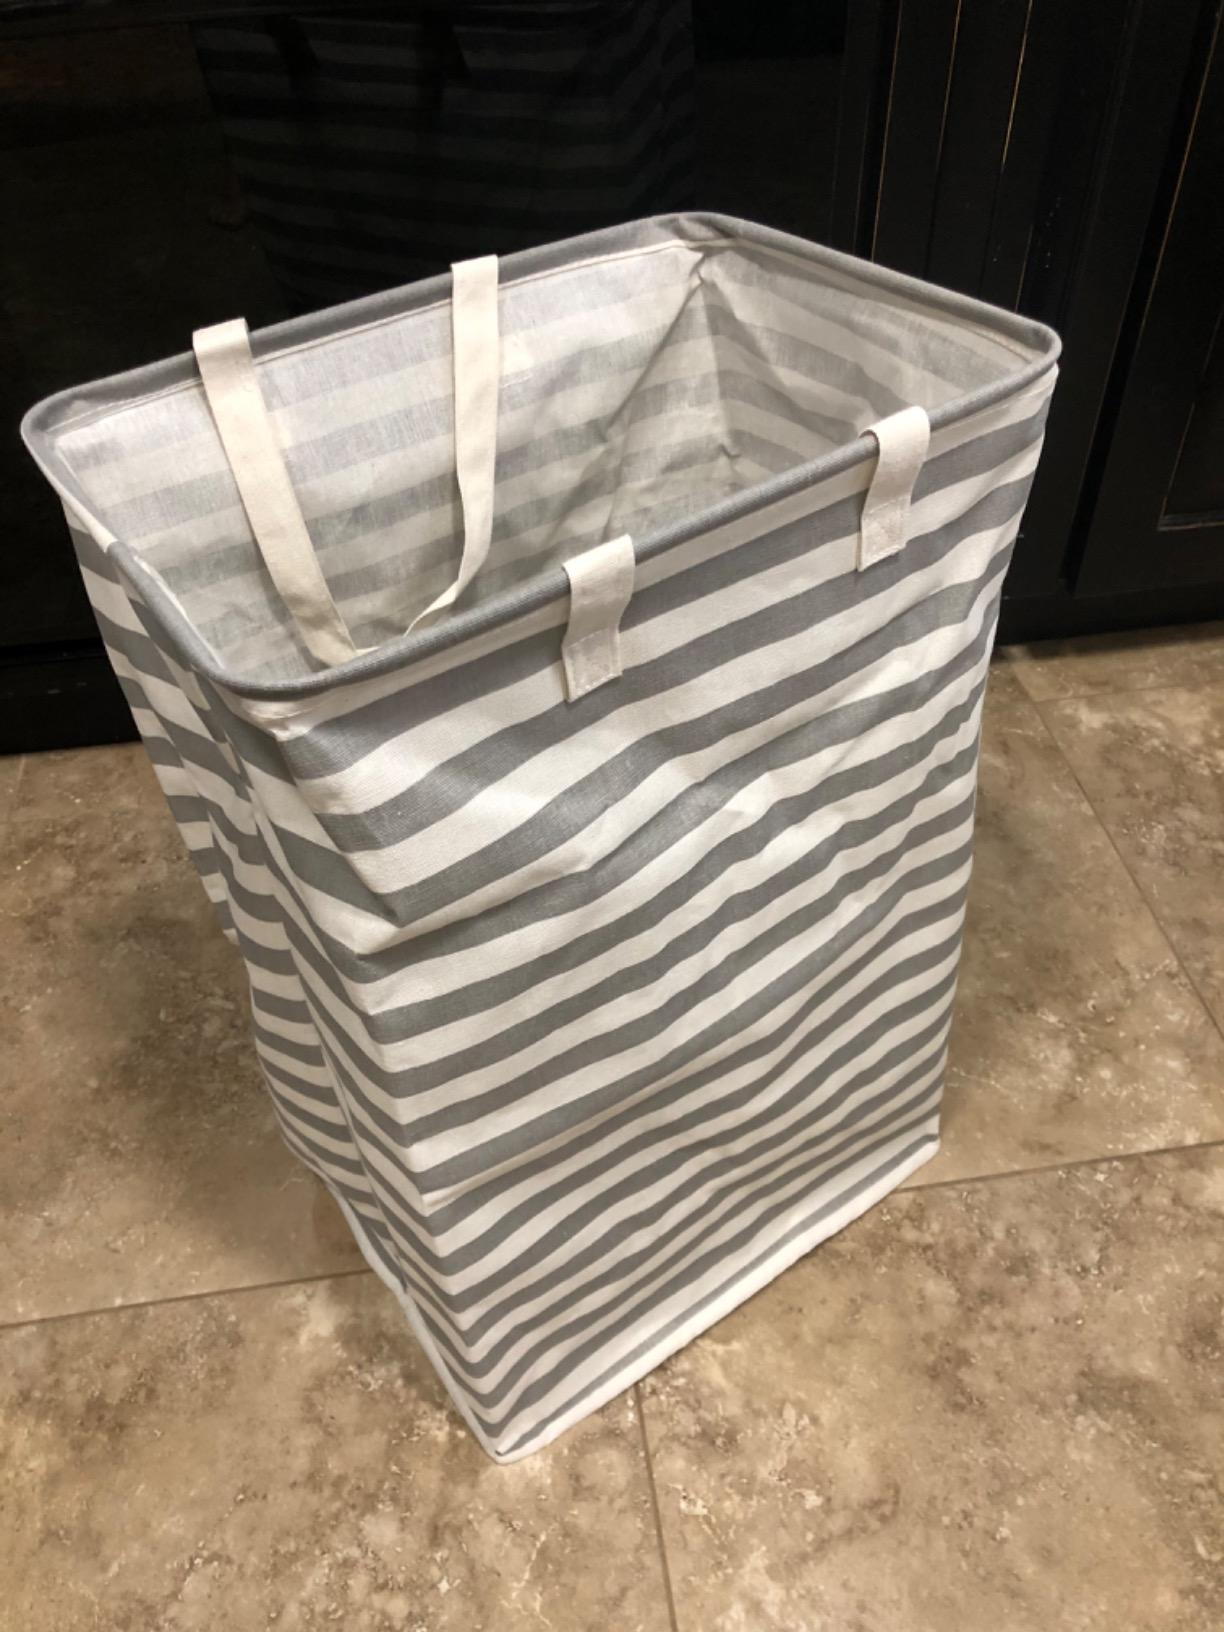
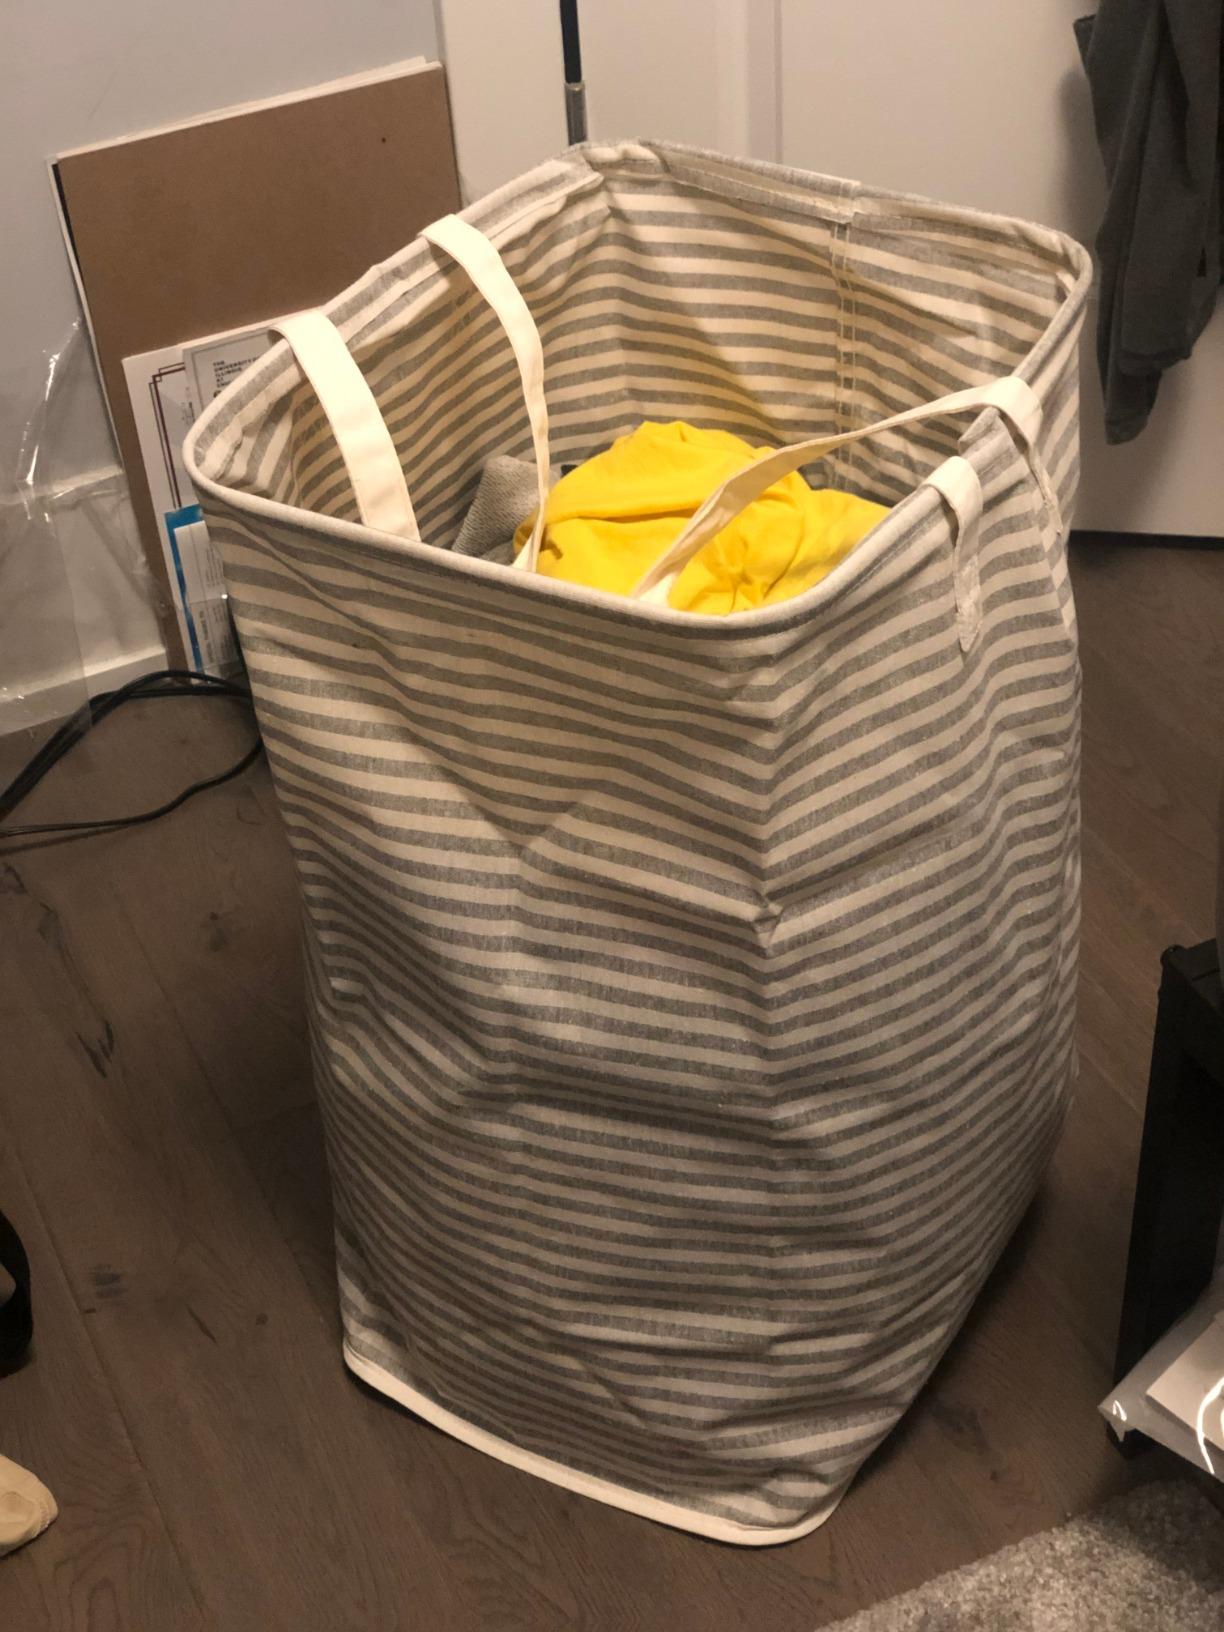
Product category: items_hamper
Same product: no